Adult T-cell leukemia/lymphoma

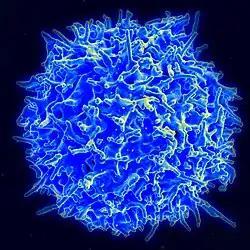
Human T-cell (normal)

Adult T-cell leukemia/lymphoma (ATL or ATLL) is a rare cancer of the immune system's T-cells caused by human T cell leukemia/lymphotropic virus type 1 (HTLV-1). All ATL cells contain integrated HTLV-1 provirus further supporting that causal role of the virus in the cause of the neoplasm. A small number of HTLV-1 individuals progress to develop ATL with a long latency period between infection and ATL development. ATL is categorized into four subtypes: acute, smoldering, lymphoma-type, and chronic. Acute and lymphoma-type are known to particularly be aggressive with poorer prognosis.